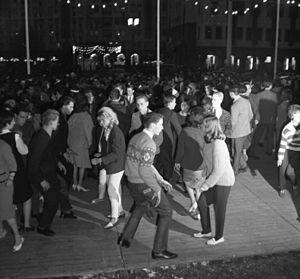
Le twist est une danse qui a été extrêmement populaire au début des années 1960, en même temps qu'un genre musical dérivé du rock 'n' roll.